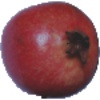
Label: pomegranate